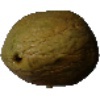
Label: Papaya 1